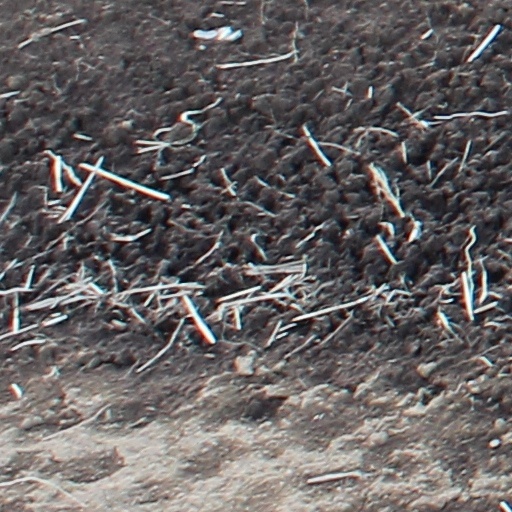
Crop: wheat